Cytisus striatus

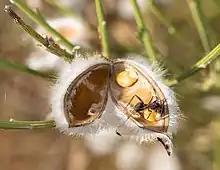
Camponotus cf. Cruentatus on an open fruit of Cytisus striatus

This plant, beyond its native range, causes problems in many ways, including displacement of native species causing ecosystem degradation and loss, removing native plant food sources for wildlife, and a susceptibility to wildfire ignition and spread.